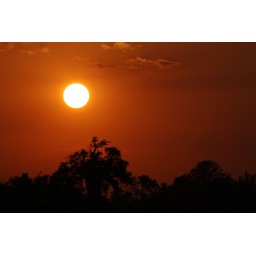
The day is over .. the big red sunball goes to sleep painting the sky in red